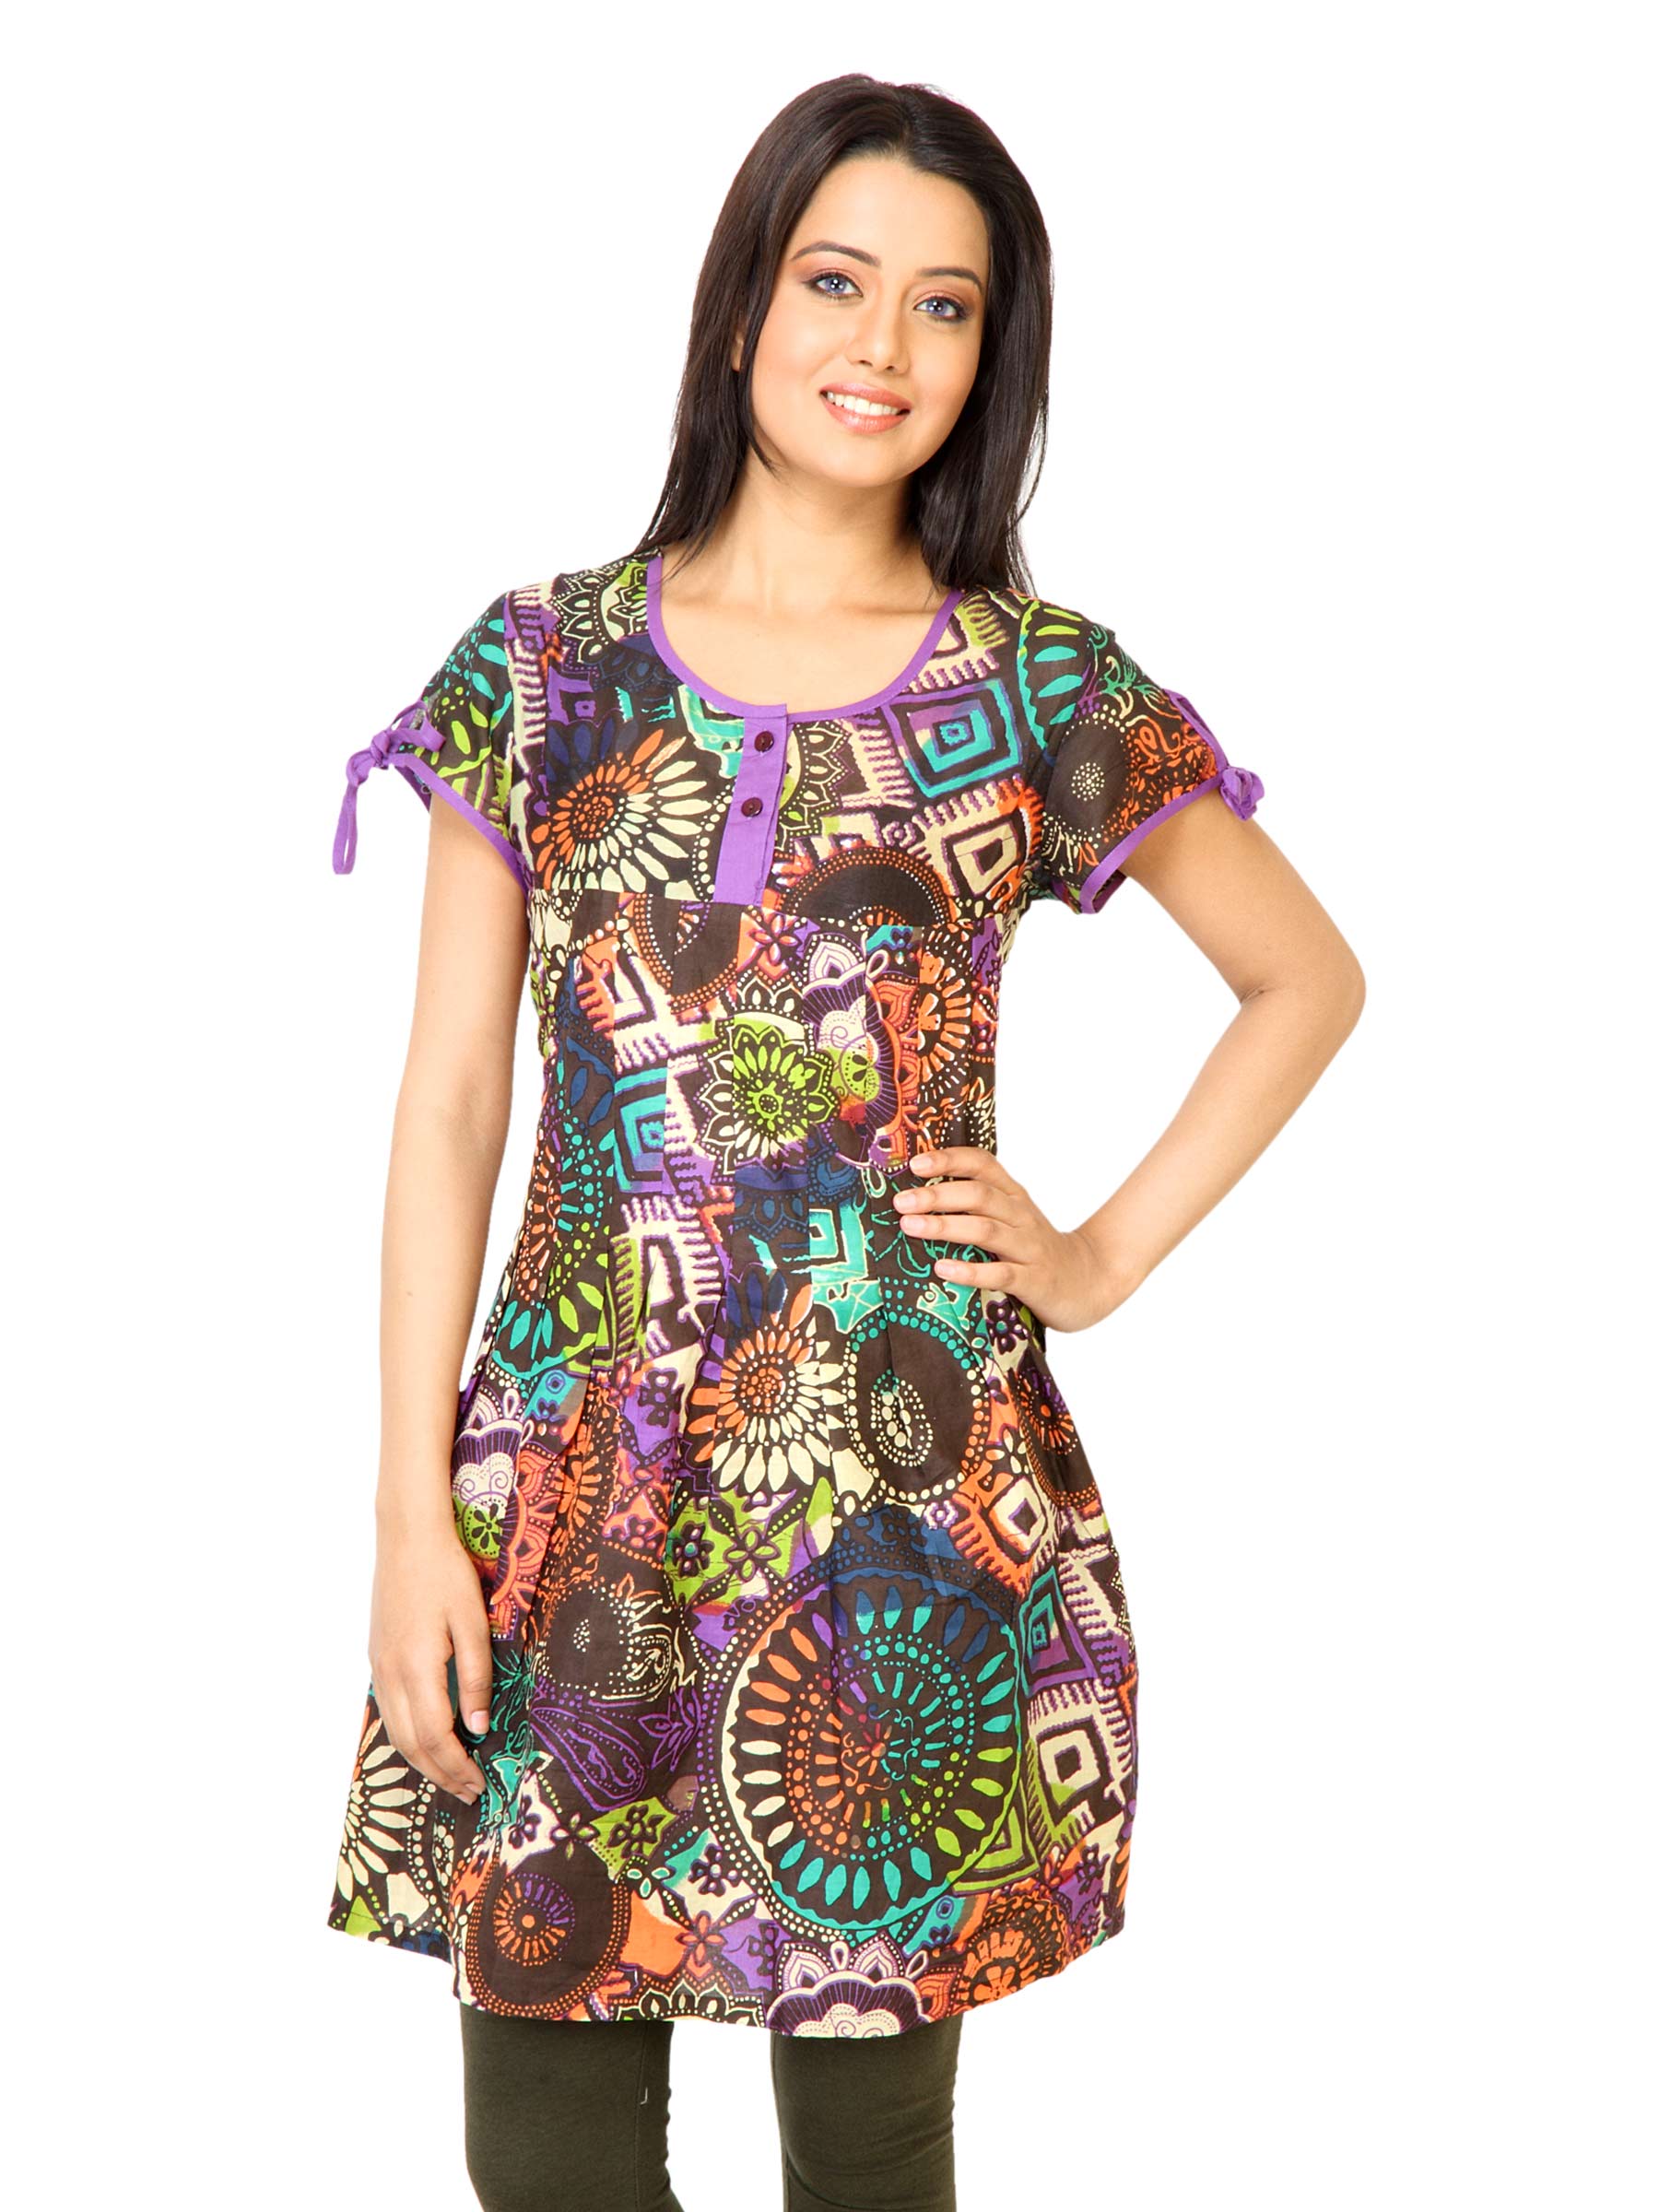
Diva Women Printed Blue Kurti
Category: Apparel / Topwear / Kurtis
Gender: Women
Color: Blue
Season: Fall 2011
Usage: Ethnic